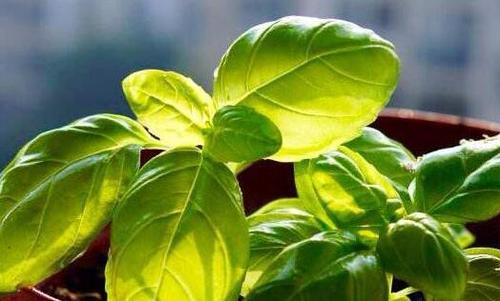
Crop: unknown
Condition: basil